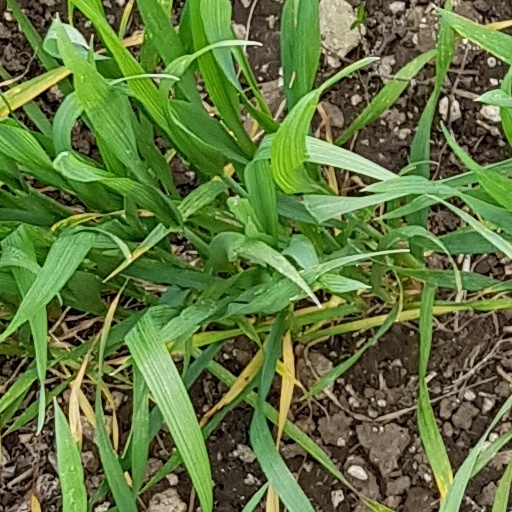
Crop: wheat